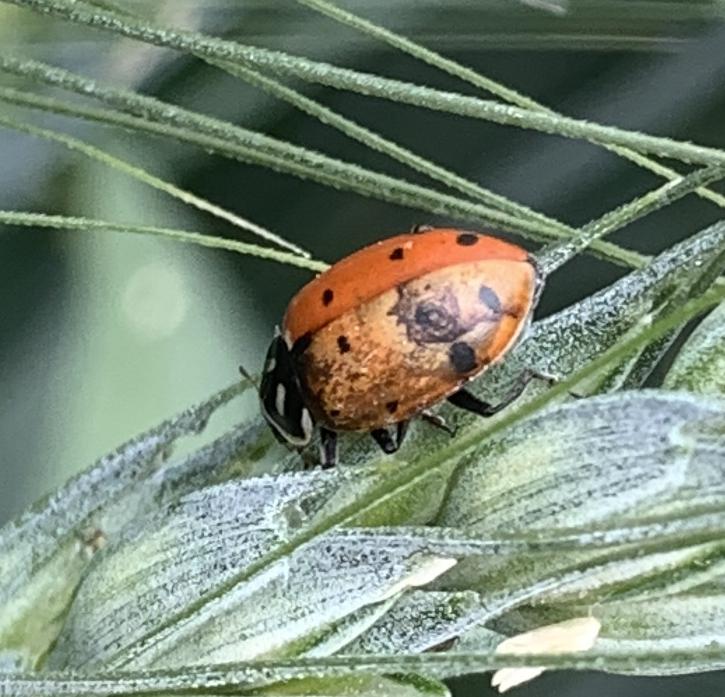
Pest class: predators